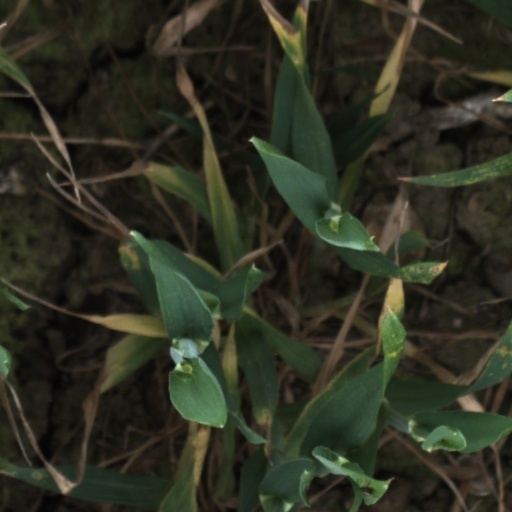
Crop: wheat